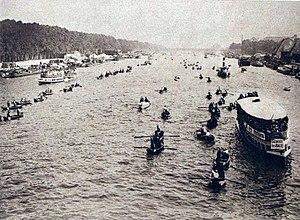
Barques et bateaux accompagnants de la Traversée de Paris à la nage, en août 1929 (au Pont de Bercy).
La Traversée de Paris à la nage est une course de nage en eau libre sur la Seine, organisée par le journal L'Auto et Georges Moëbs, qui a lieu pour la première fois en 1905. Elle fait alors 11,6 km, du pont National au viaduc d'Auteuil. À partir de 1906, une scission se fait au sein de l'organisation, et une seconde course, elle « amateur », est organisée concurremment, mise sur pied par Moëbs et le journal Les sports.